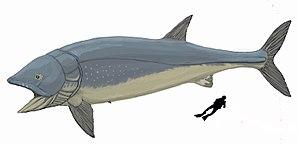
Les Pachycormiformes forment un ordre éteint de poissons ayant vécu au Mésozoïque en Eurasie et sur les continents américains.
Leedsichthys est un genre éteint de poissons marins géants de la famille des Pachycormidae, qui vivait au Jurassique moyen et supérieur du Callovien au Kimméridgien, dans l'océan Panthalassée. Dans une niche écologique aujourd'hui occupée par des espèces comme le requin baleine, le requin pèlerin et les cétacés à fanons, il mesurait peut-être jusqu'à 16 m de long et se nourrissait de plancton. Les jeunes individus étaient peut-être la proie de pliosaures comme le Liopleurodon.